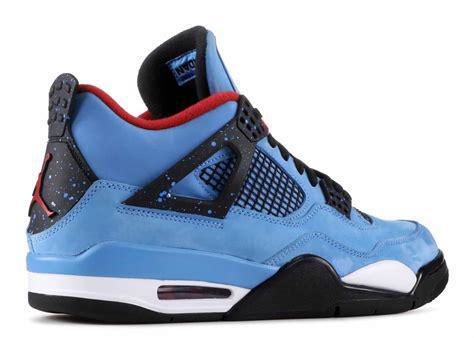
Brand: Jordan
Model: 4 Retro